Edward S. Kearney House

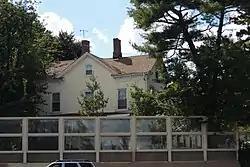

The Edward S. Kearney House is a historic house located at 9 New Jersey Route 18 in the Westons Mills section of East Brunswick in Middlesex County, New Jersey. It was added to the National Register of Historic Places on April 6, 1979, for its significance in architecture and commerce, one of only two historic taverns in the township.